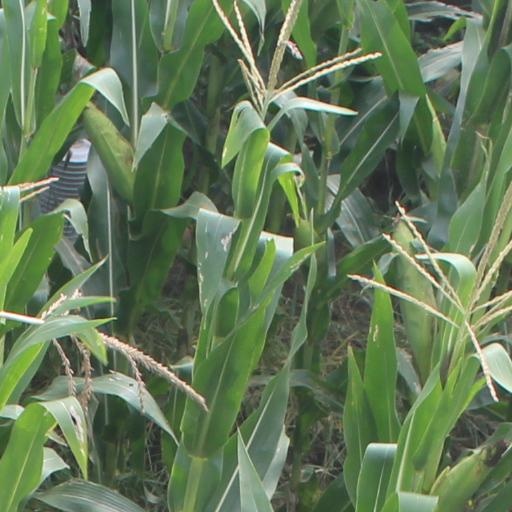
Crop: maize; corn